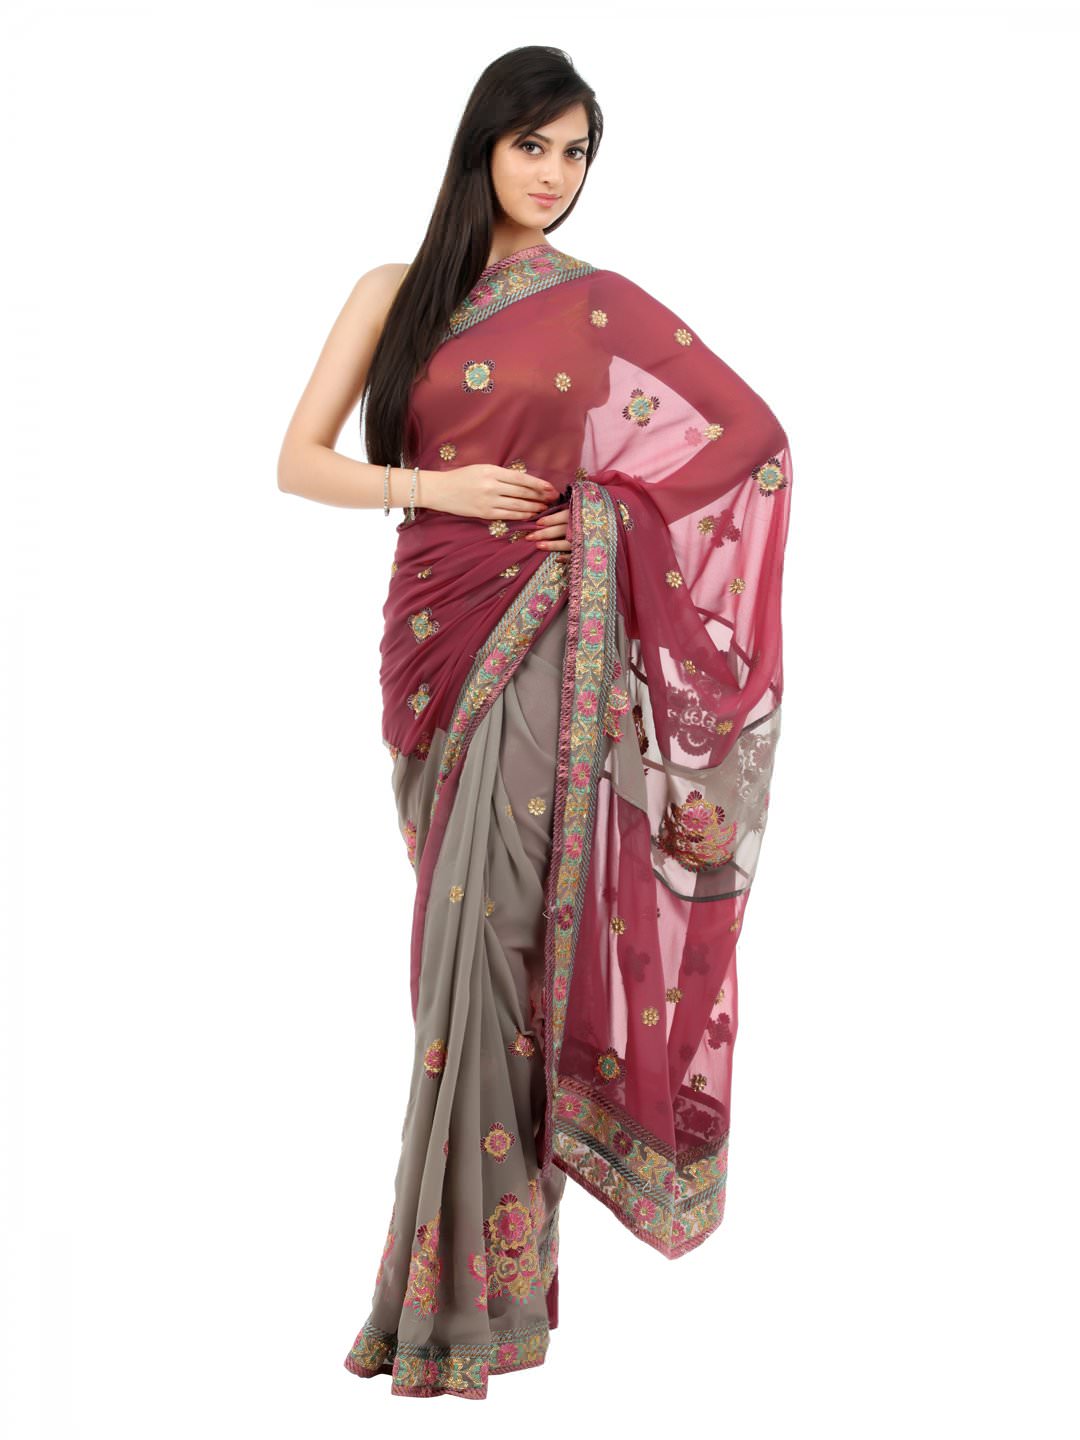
FNF Pink & Grey Wedding Collection Sari
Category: Apparel / Saree / Sarees
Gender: Women
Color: Grey
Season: Fall 2012
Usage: Ethnic